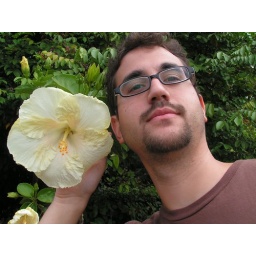
Hawaii's state flower is the yellow hibiscus (Hibiscus brackenridgei), known as the pua aloalo in the Hawaiian language.